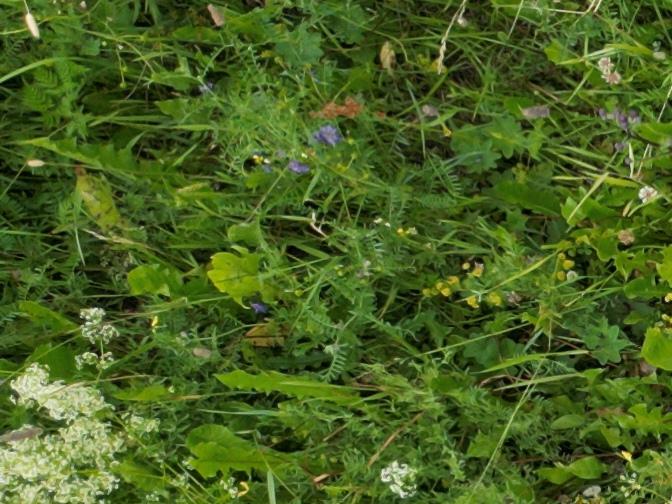
Flowers visible: yarrow flowers, yarrow flowers, yarrow flowers